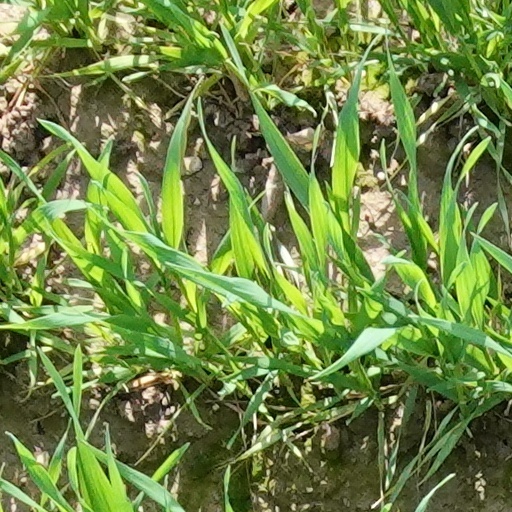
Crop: wheat